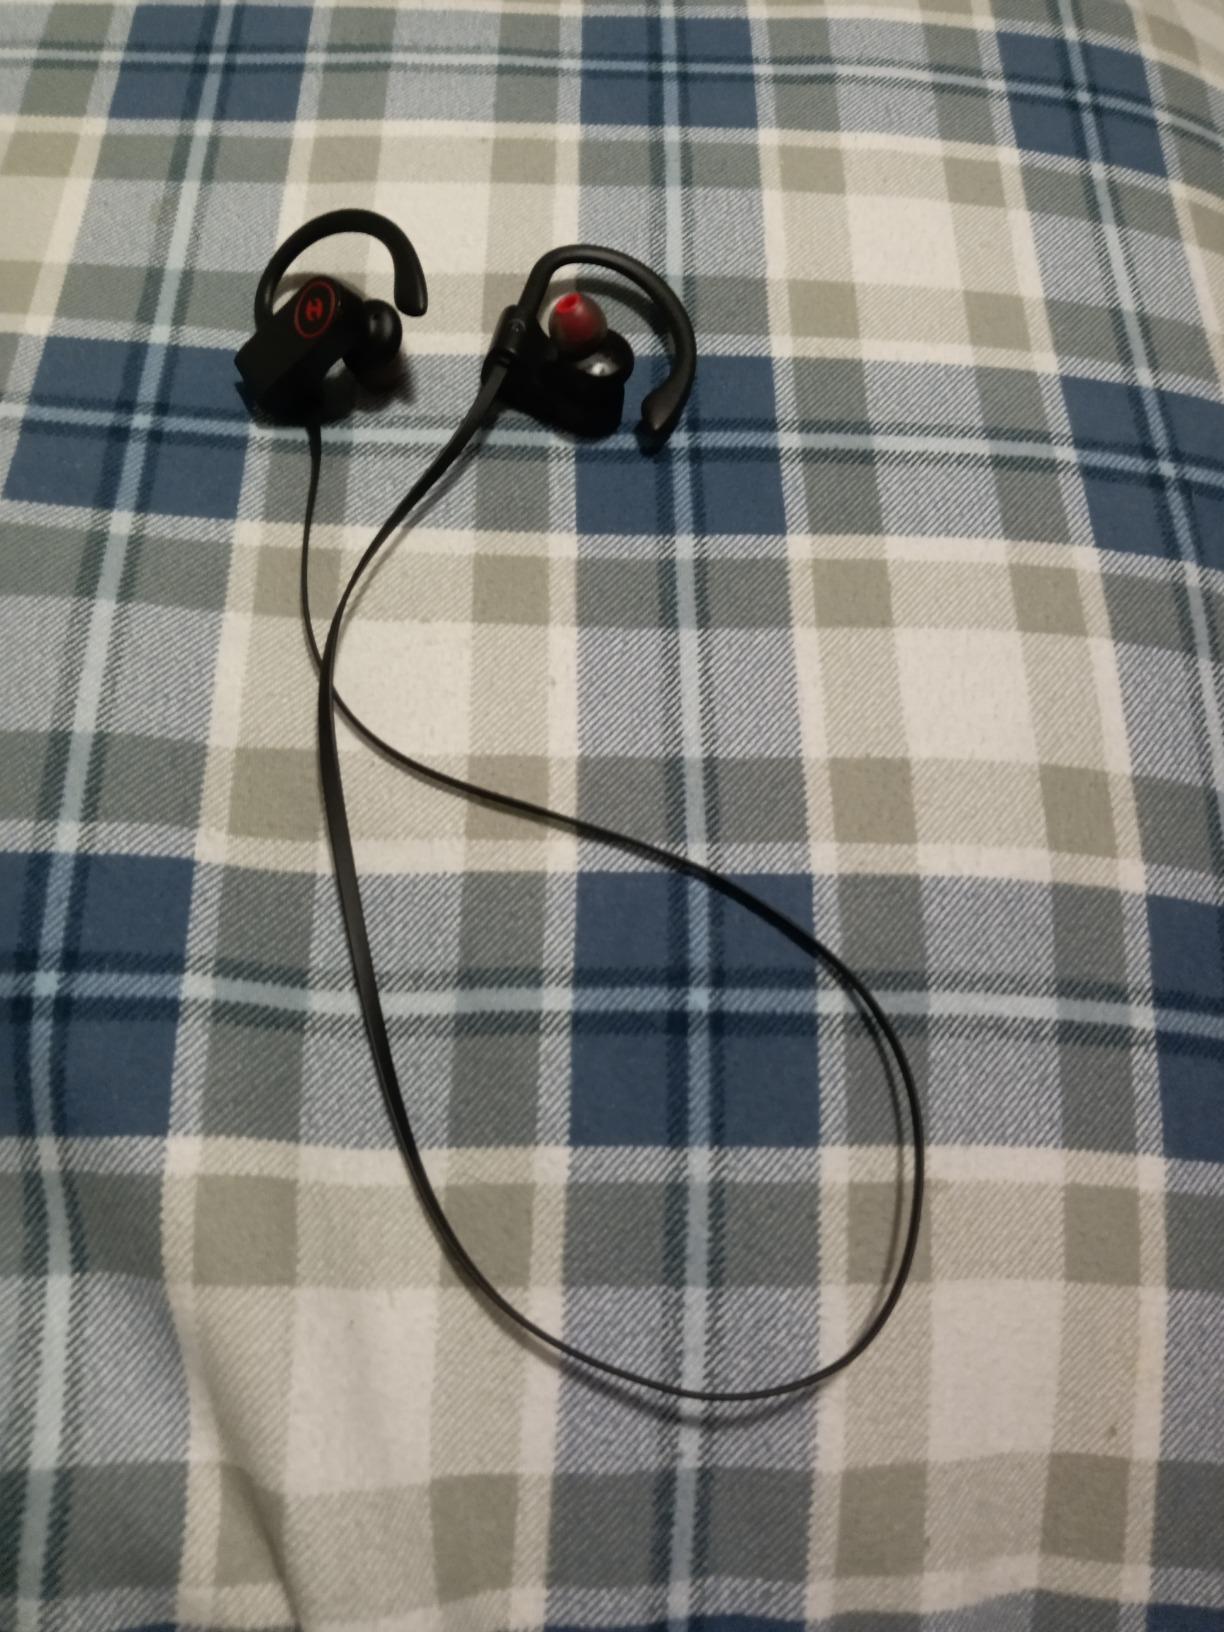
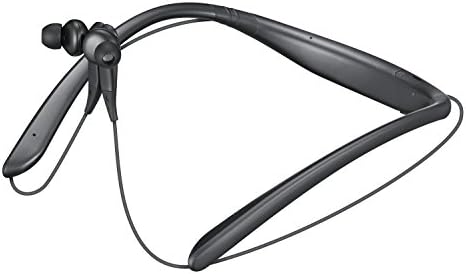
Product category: headphones
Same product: no